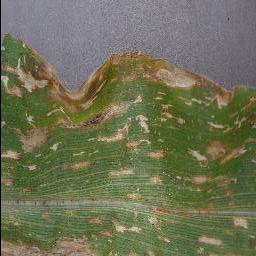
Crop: corn
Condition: (maize)_cercospora_spot_gray_spot